2nd (City of London) Battalion, London Regiment (Royal Fusiliers)

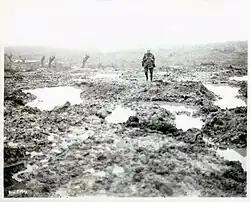
Passchendaele mud

In the three months after the fighting in the Hindenburg Line, the shattered 2/2nd Londons only did one eight-day spell in the line. Then on 24 August it moved with 58th Division to the Ypres Salient. From 1 to 10 September it carried out training at Poperinge. 173rd Brigade then took over 58th Division's front line, with 2/2nd Londons in brigade reserve, sheltering in concrete pillboxes that had been captured earlier in the Third Ypres offensive. On 18/19 September the brigade was relieved in order to prepare for the attack of 20 September (the Battle of the Menin Road Ridge). 2/2nd Londons remained in camp during this attack, with the exception of one platoon, which had been detailed to escort prisoners. Instead, the platoon was used to provide a link between 174th Bde and the neighbouring division, lying out in the outpost line for 30 hours under shellfire, bringing in many wounded from No man's land.